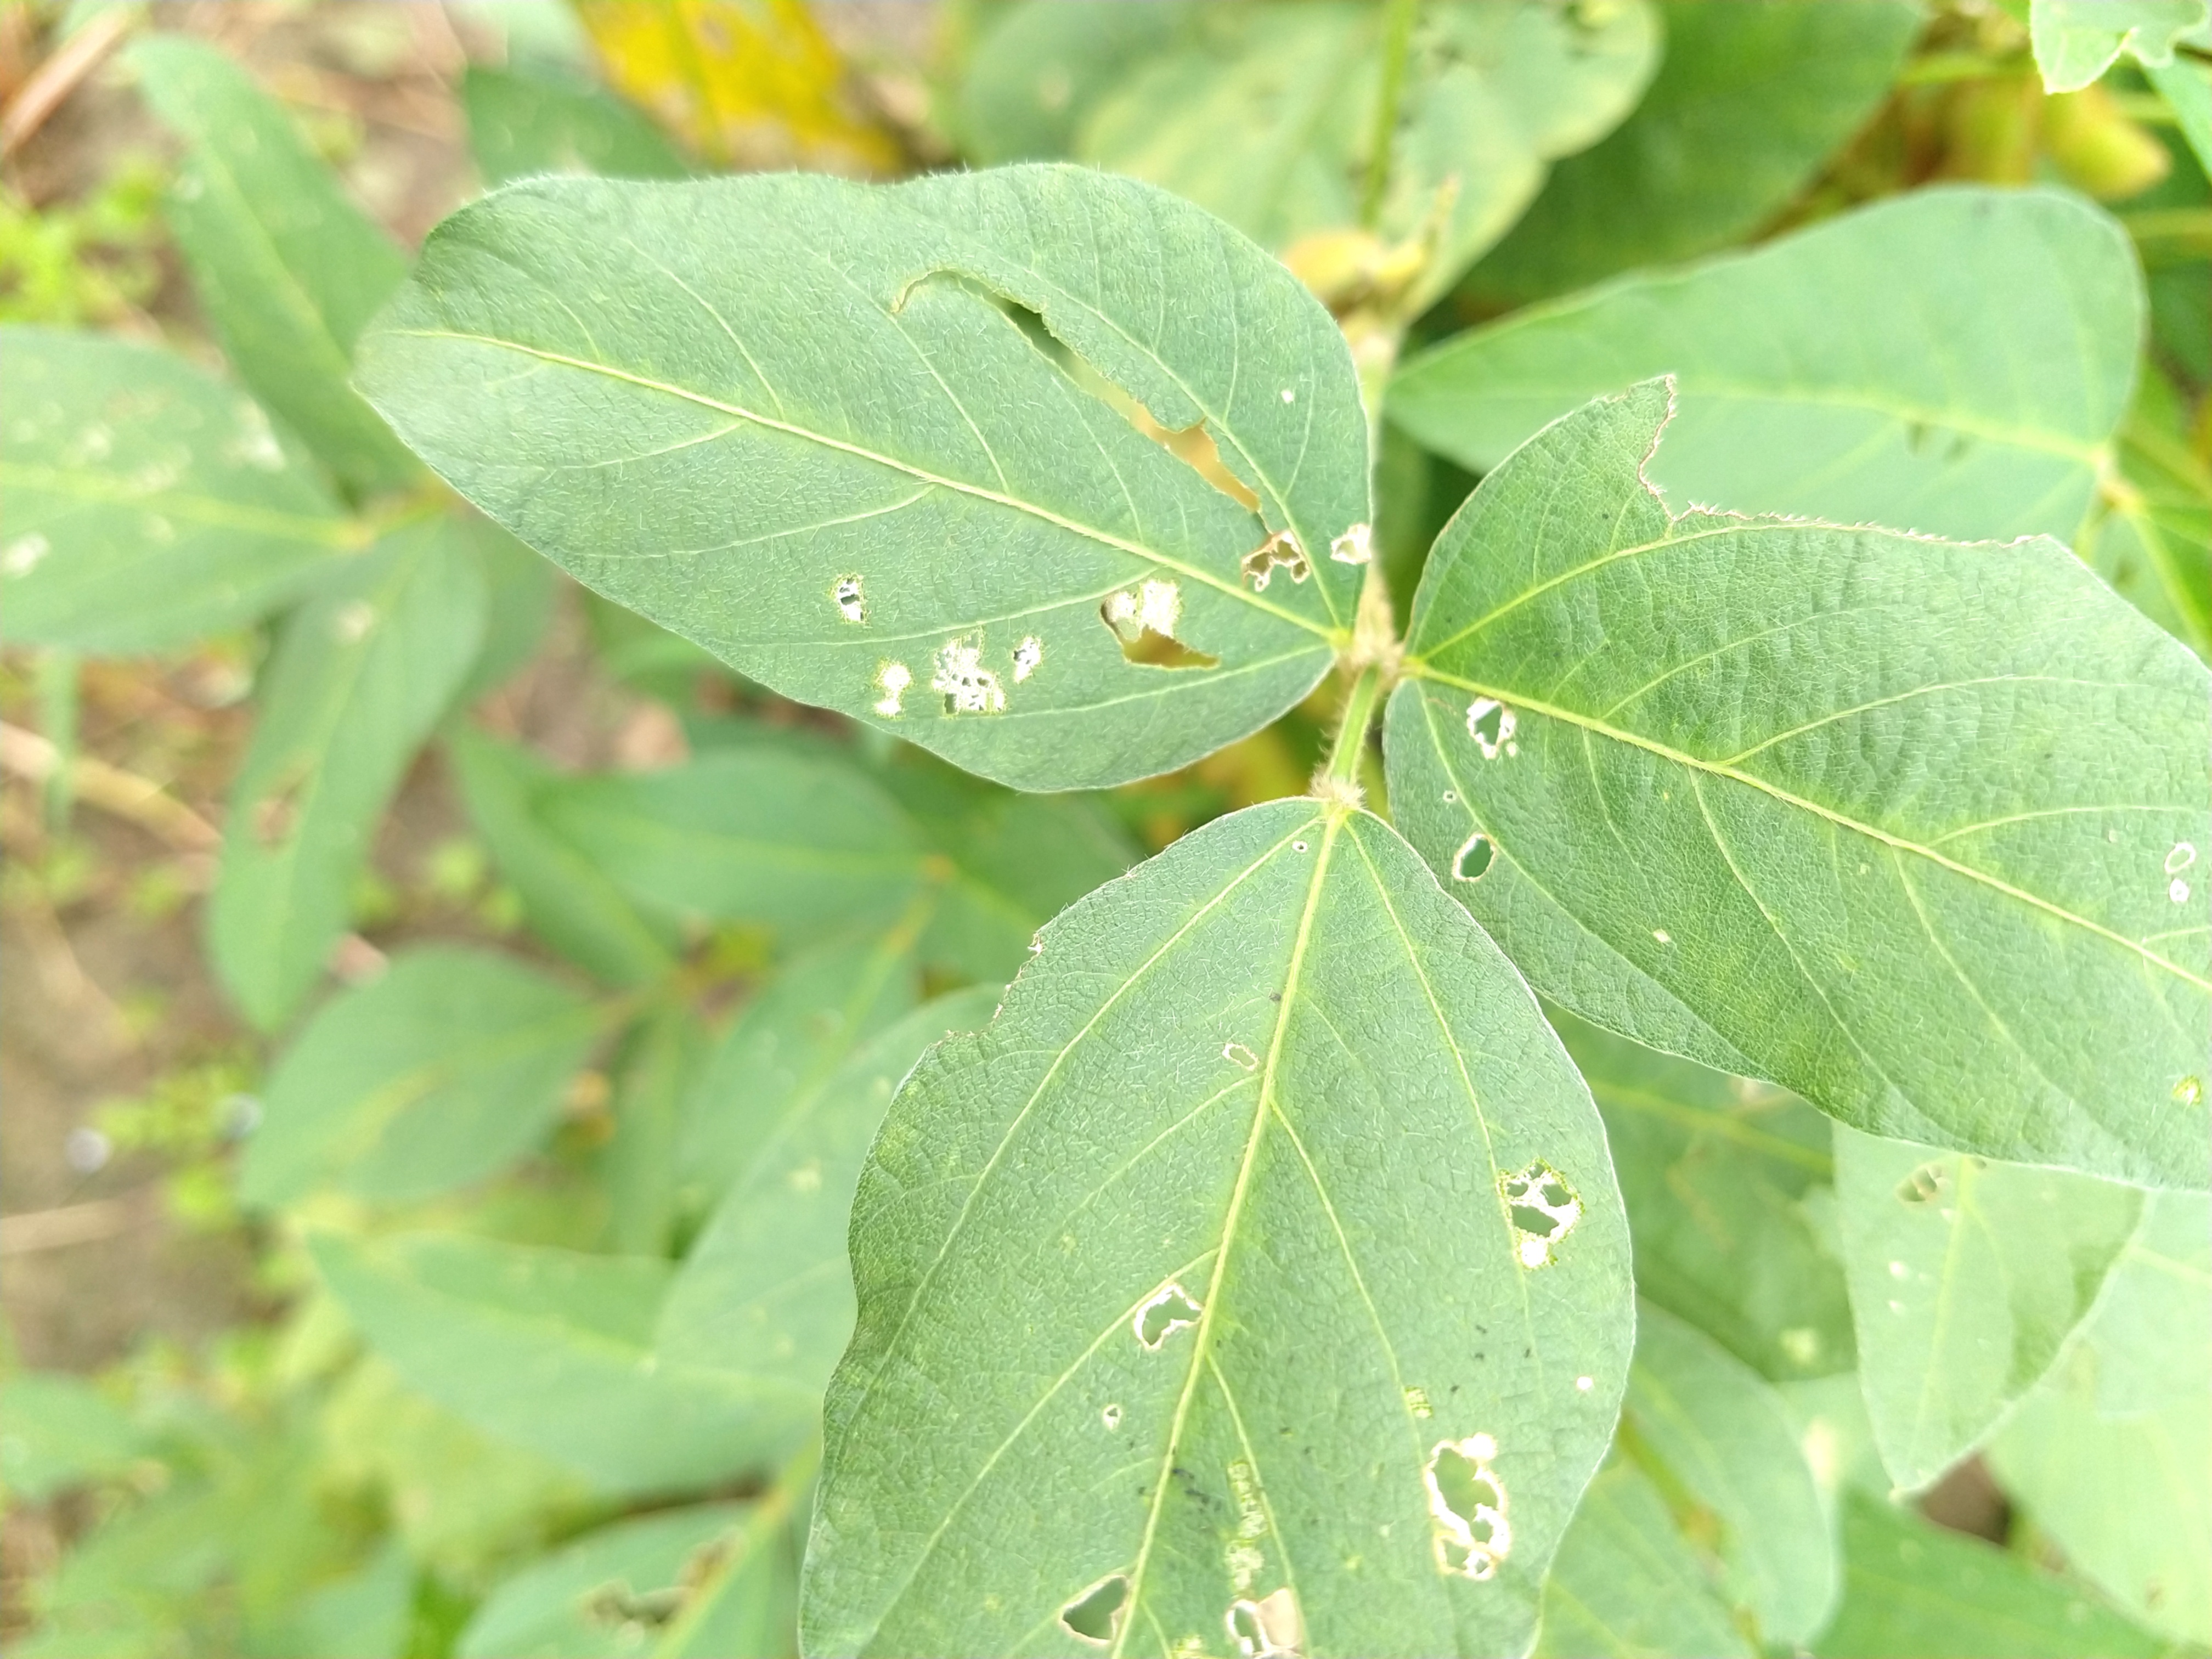
Label: Disease